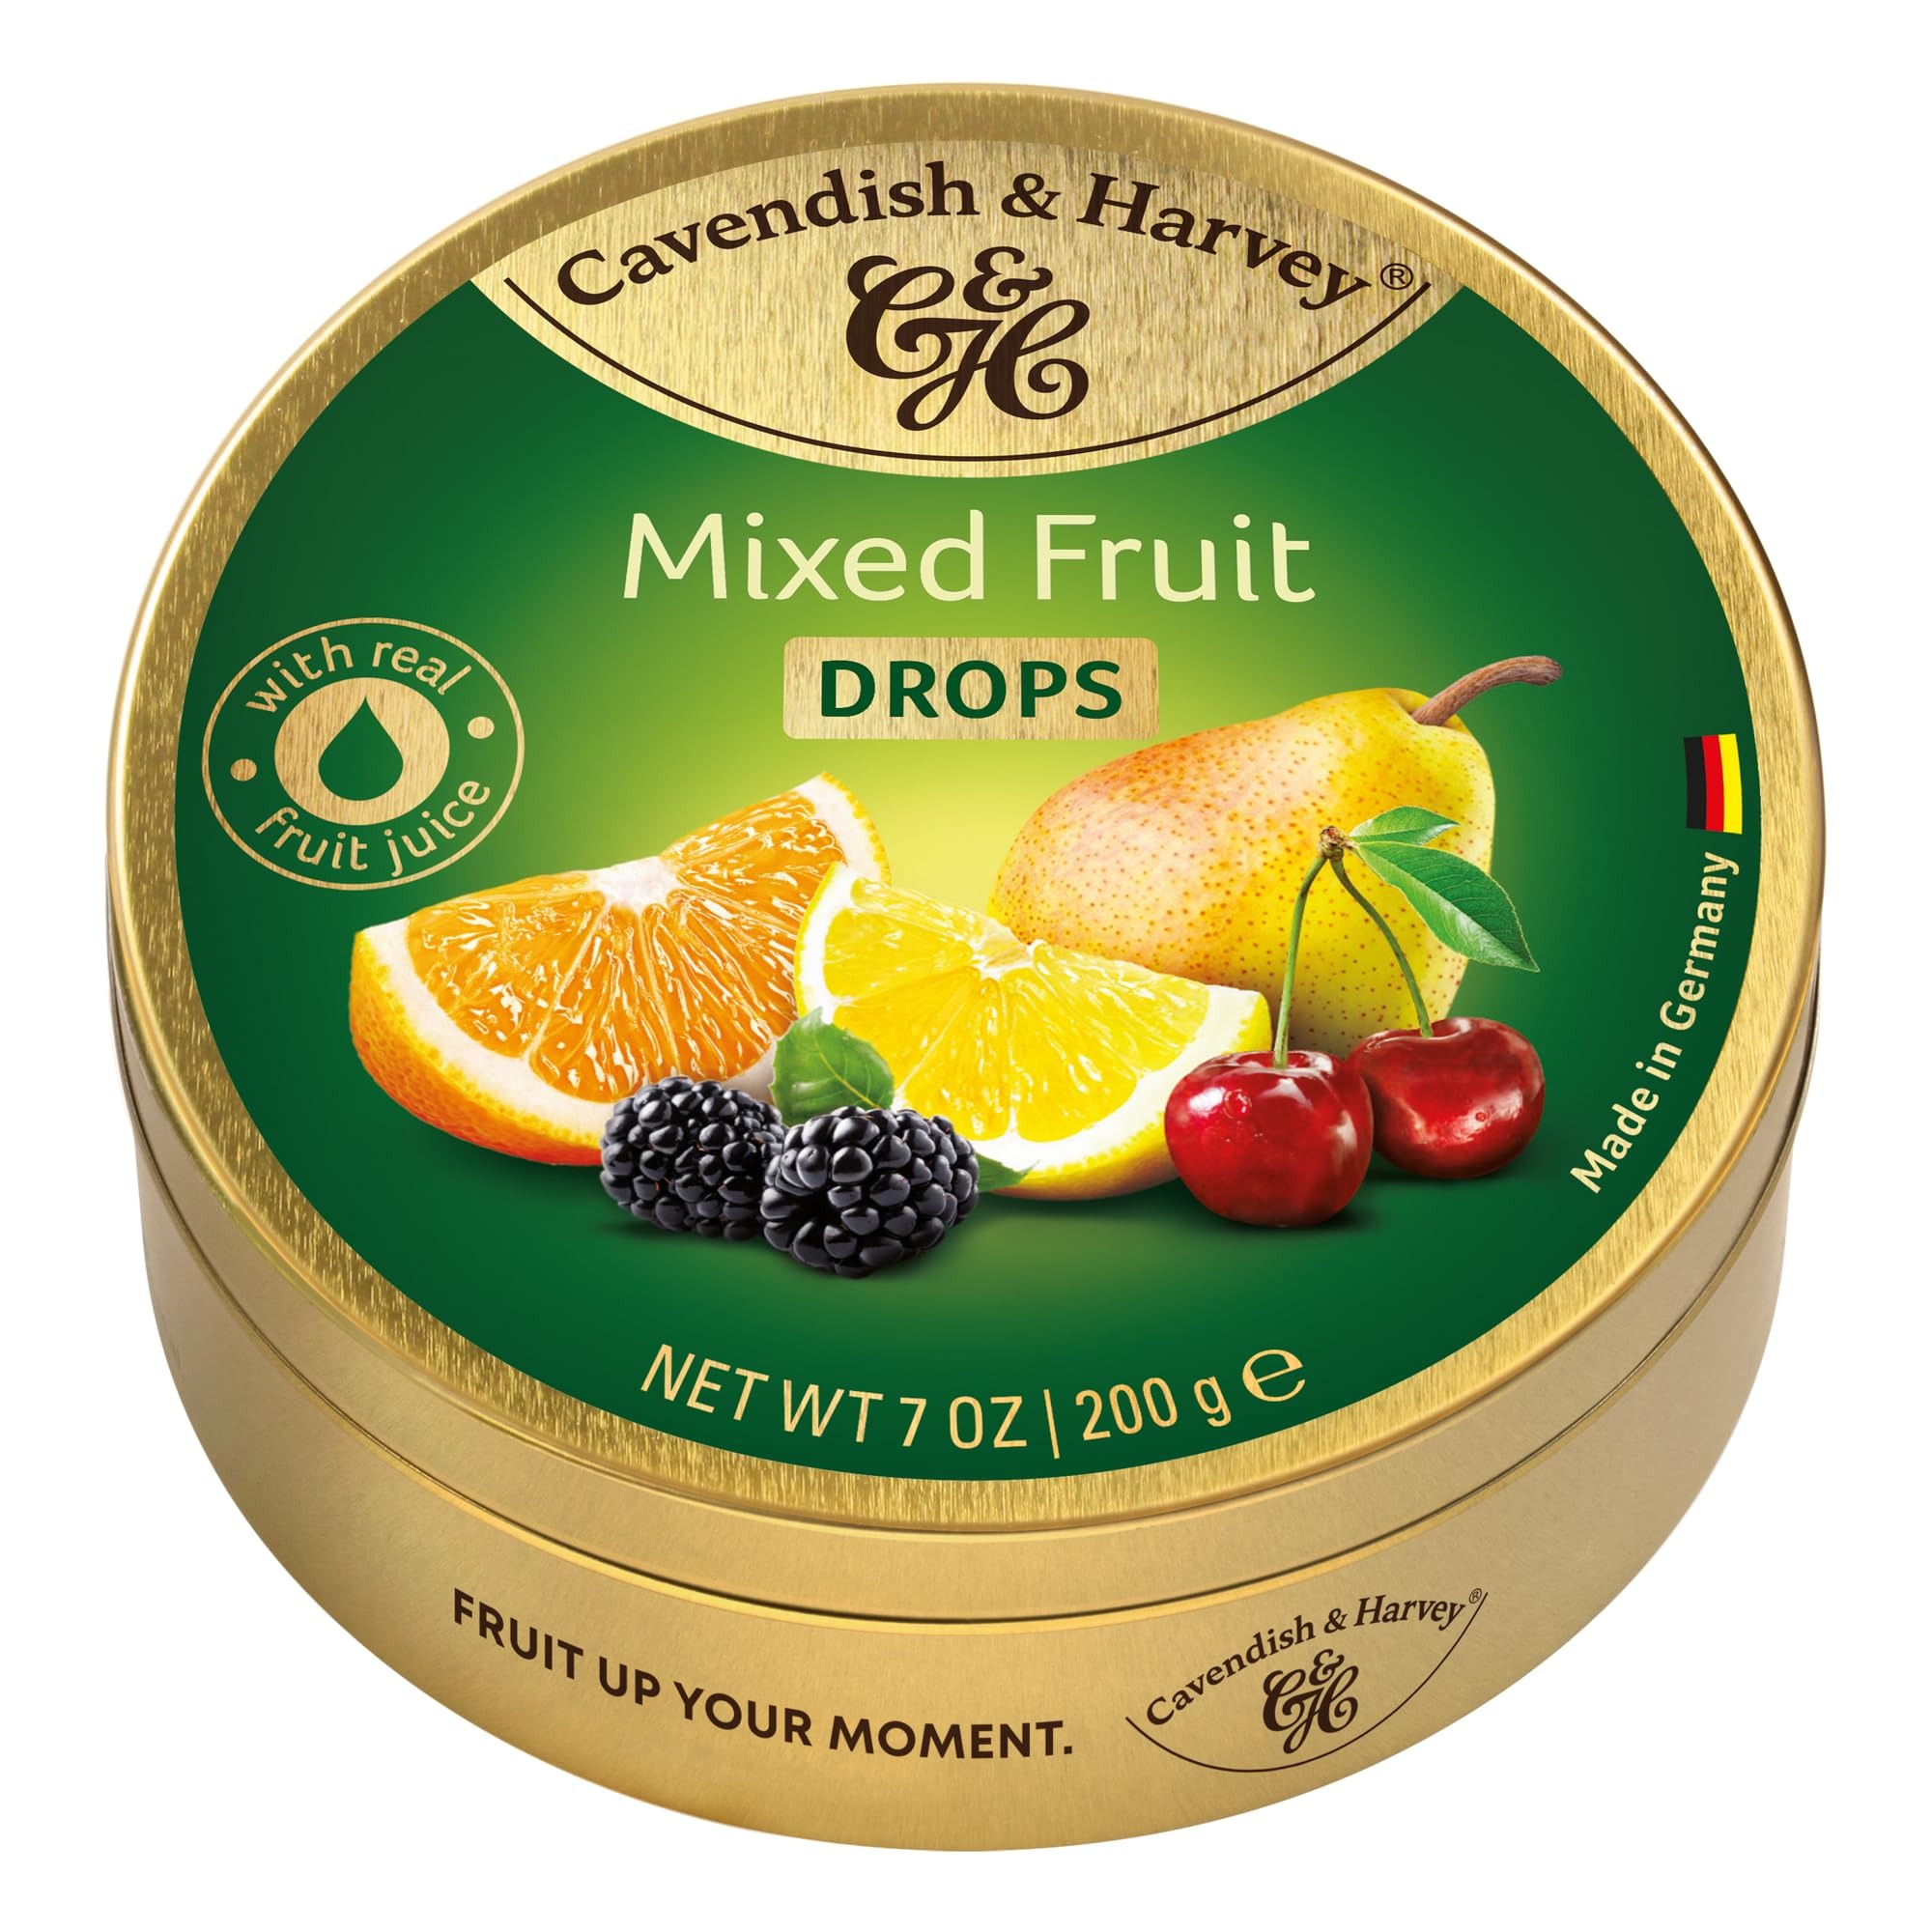
Item Name: Cavendish & Harvey, Fruit Candy, 200g Can
Bullet Point 1: World leader in premium candy
Bullet Point 2: The art of making candy comes from a long tradition
Bullet Point 3: Exquisite recipes crafted in the northern German town of Schleswig-Holstein
Bullet Point 4: Discover useful products for you.
Value: 1.0
Unit: count

Price: 11.32